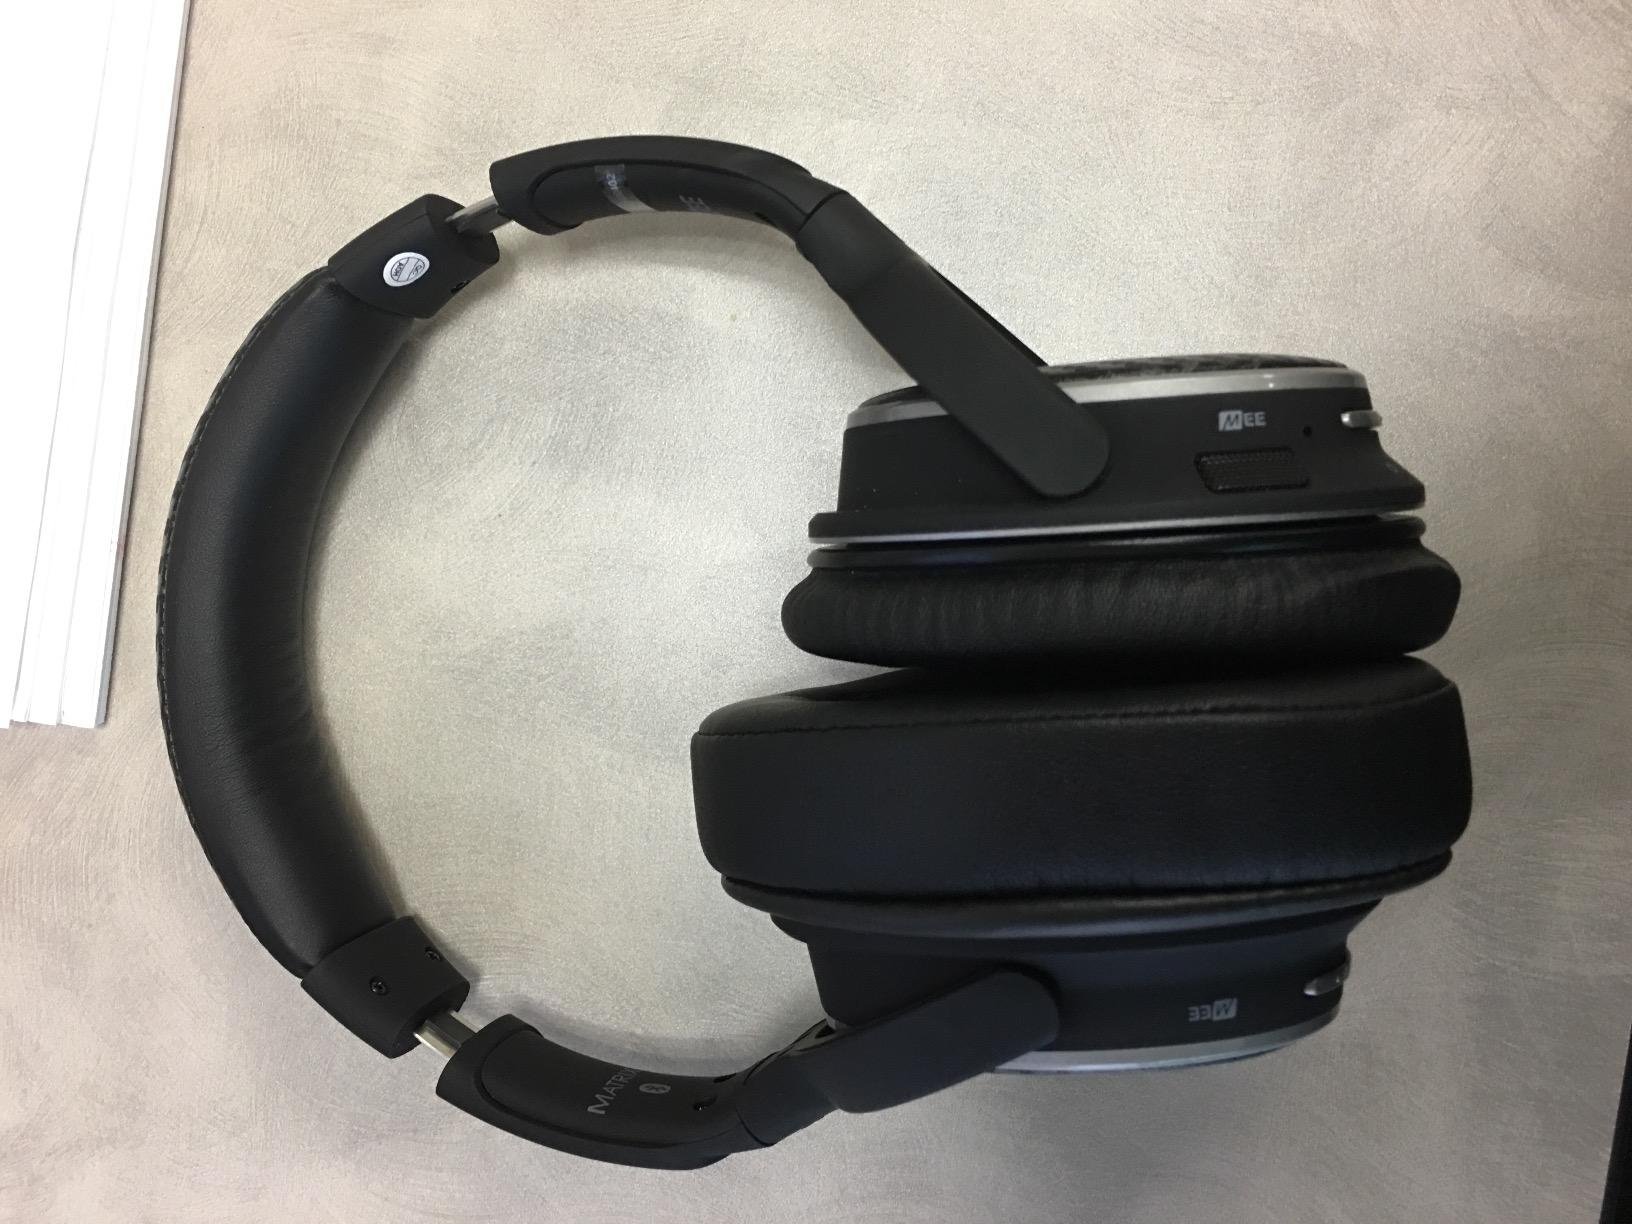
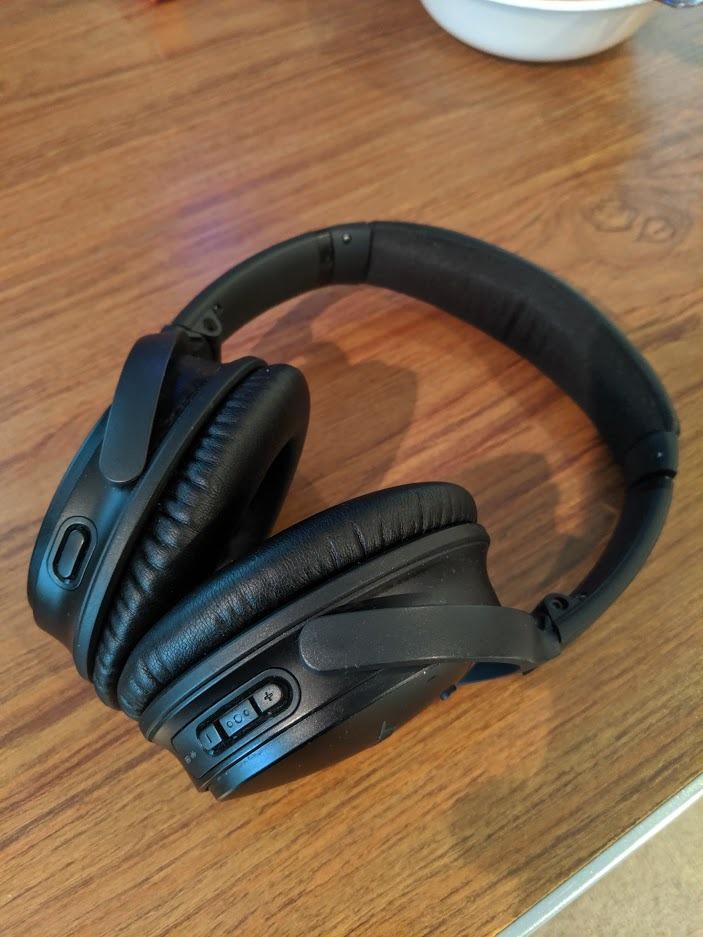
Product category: headphones
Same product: no